Natural Justice: Lawyers for Communities and the Environment

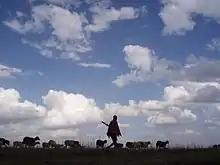
A Samburu pastoralist herding his flock of sheep in northwest Kenya. Natural Justice worked with the Samburu community to develop a bio-cultural community protocol to help address concerns about their indigenous livestock breeds.

Natural Justice: Lawyers for Communities and the Environment is a non-profit organisation based in Cape Town, South Africa, with additional offices in Nairobi, Kenya, and Dakar, Senegal. It takes its name from the legal principle of natural justice and it works at the local level to legally empower communities to pursue social and environmental justice. It also works at the national and international levels to promote the full and effective implementation of environmental laws and policies such as the Convention on Biological Diversity.